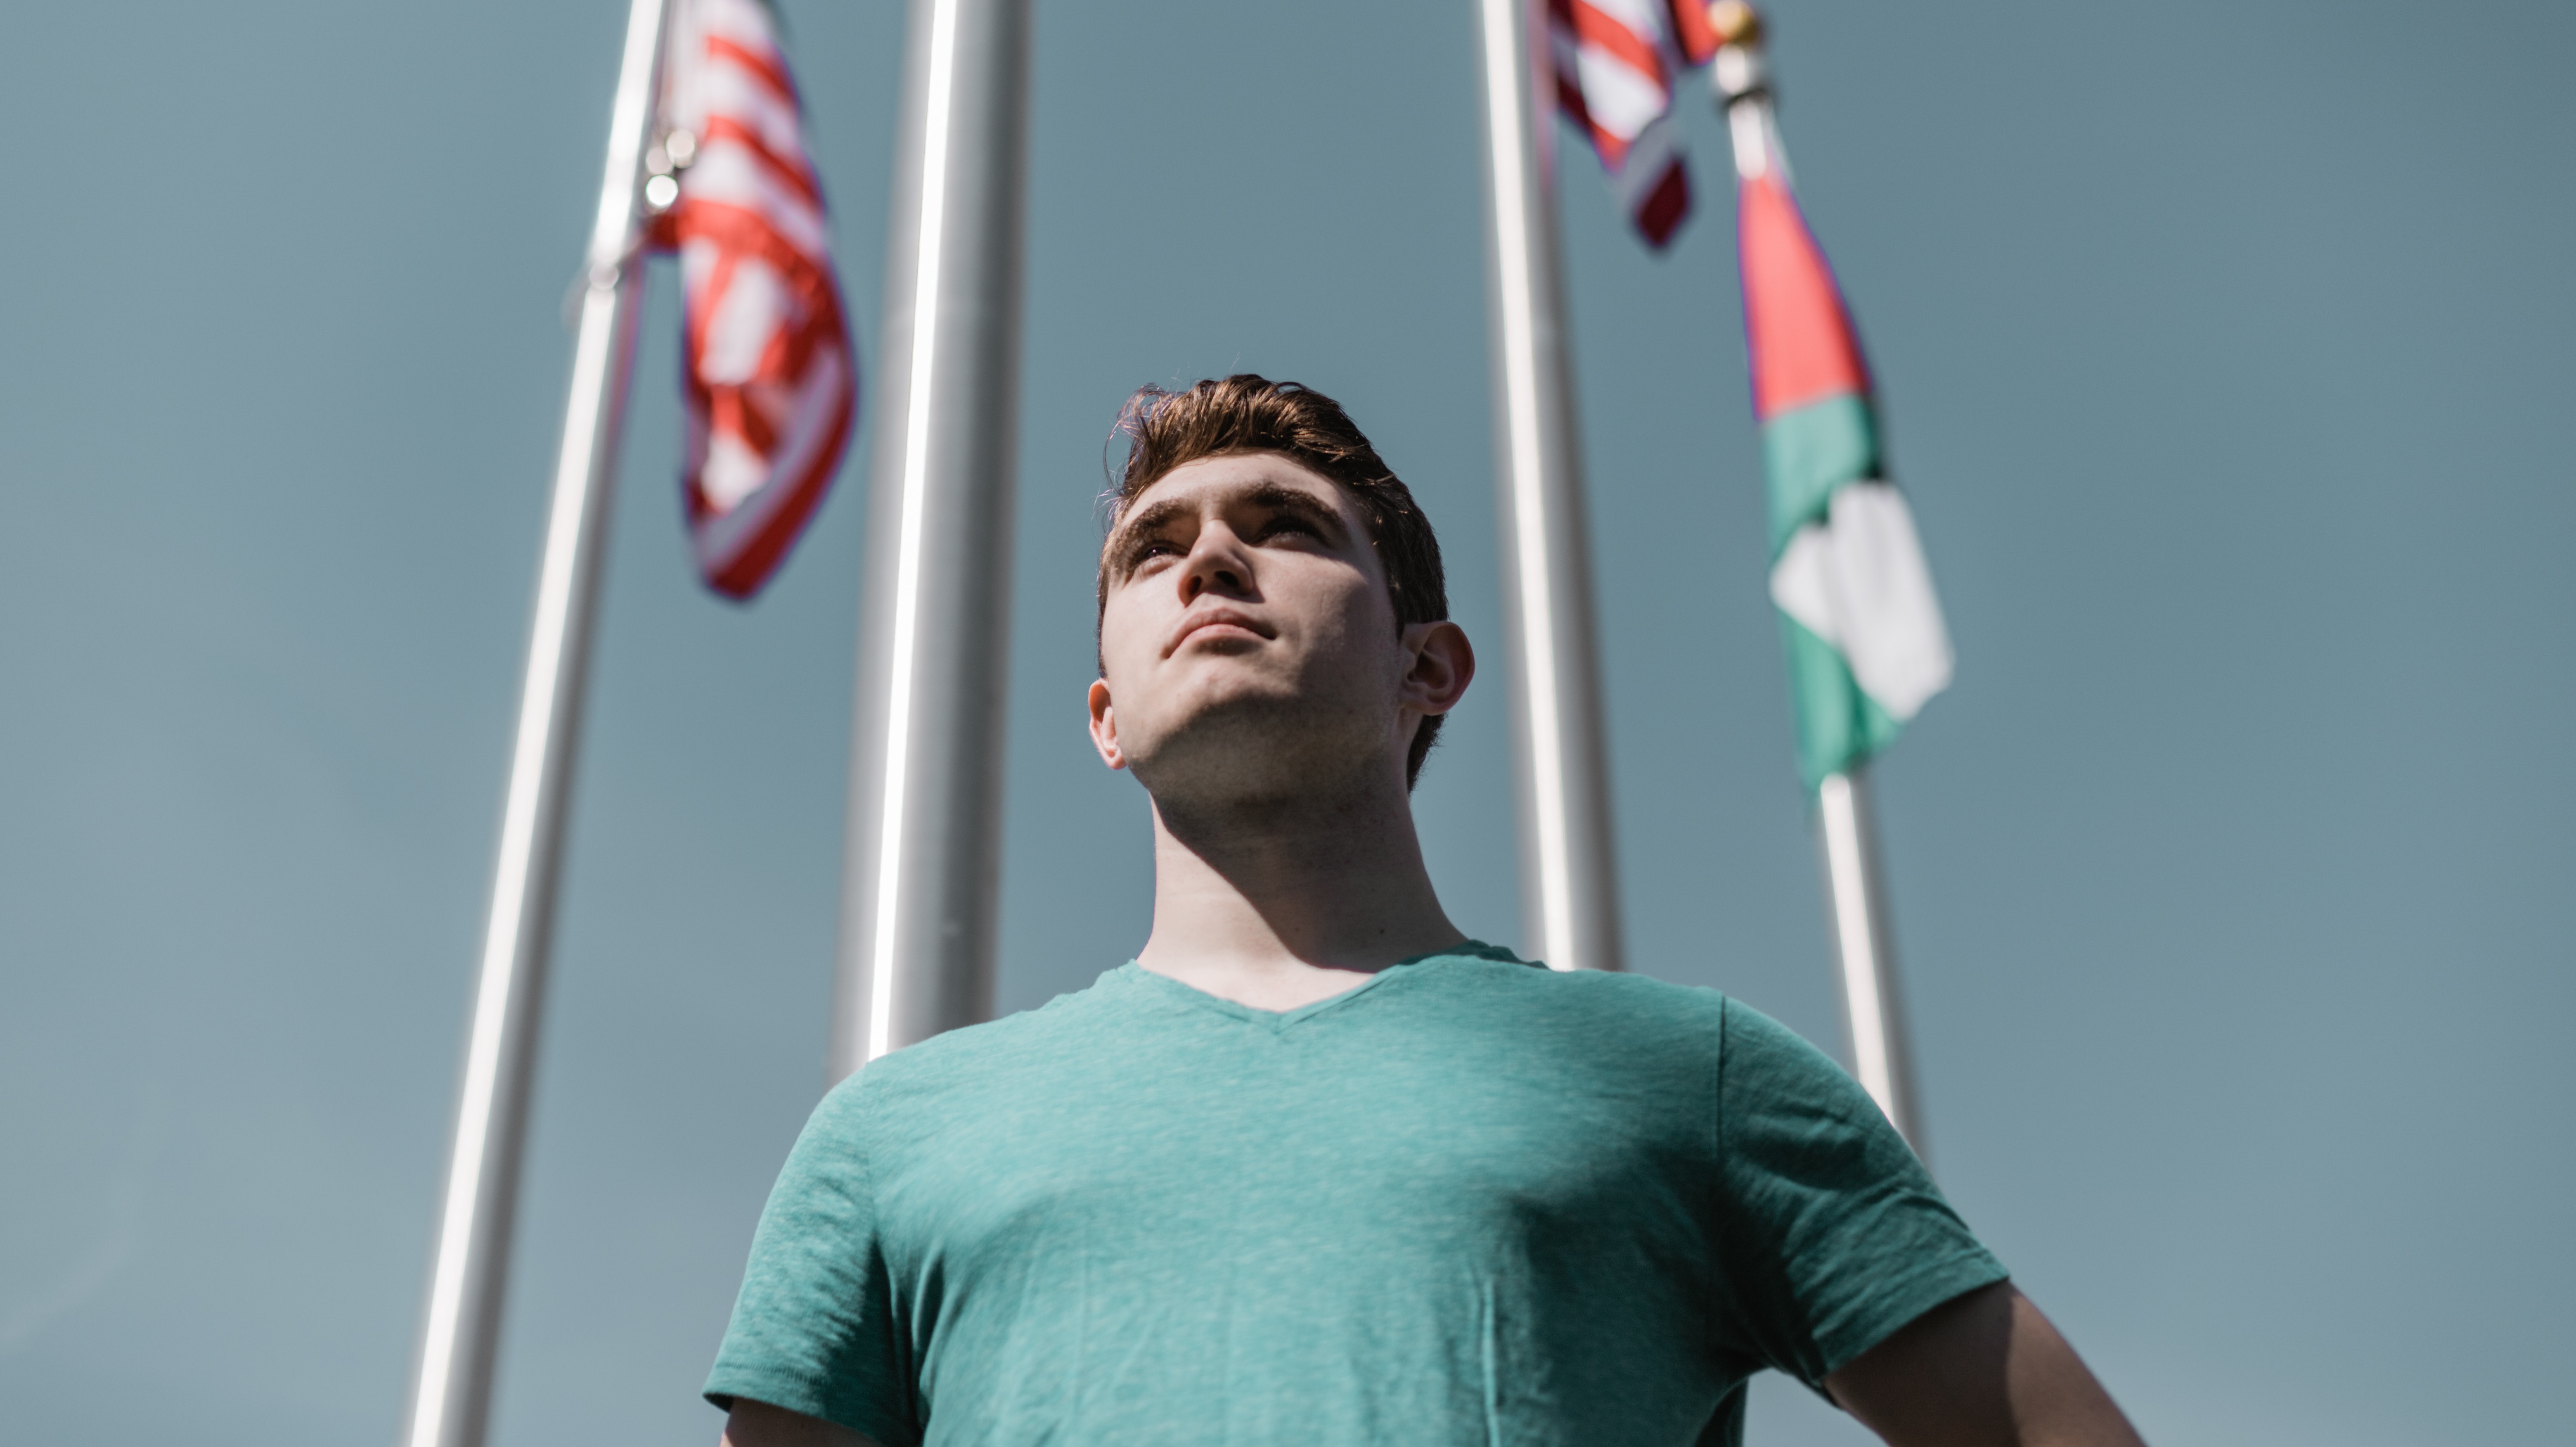
man, flag, male, fun, recreation, flag of the united states